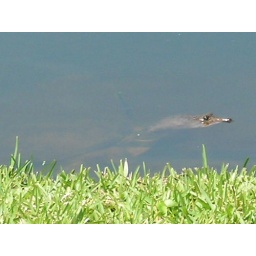
soft shell turtle in the lake out back. he's got a super-long neck.